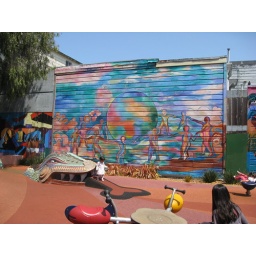
Unidentified small girl walking on the tongue of Quetzalcoatl,a 3-dimensional mosaic, in the 24th Street Mini Park, San Francisco